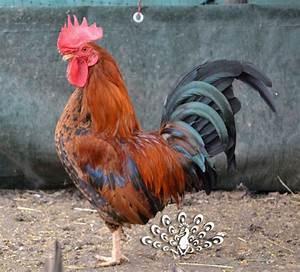
chicken